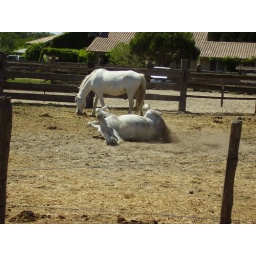
Sometimes the famous white horses of the Camargue (the marshy part of the Riviera) need to roll around a bit.